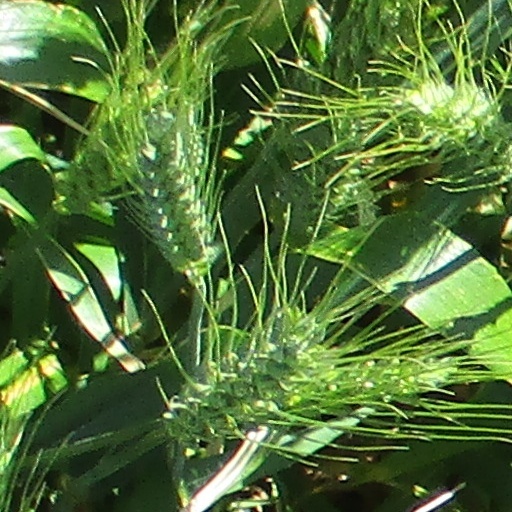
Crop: wheat